Rosemergy

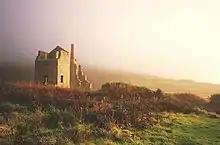
Rosemergy Mine

Rosemergy is a hamlet near Morvah in Cornwall, England, United Kingdom on the B3306 road between St Ives and St Just.